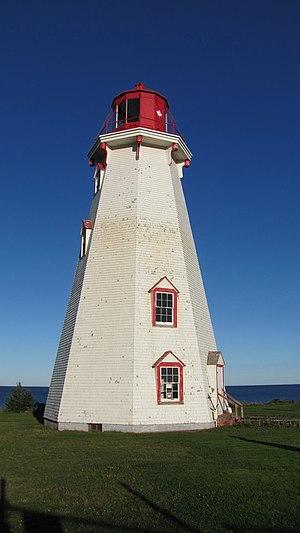
Le phare de Panmure Head est un phare actif qui est situé sur l'île Panmure devant le port de Georgetown, dans le Comté de Kings, au Canada.
Liste des phares de la province de l'Île-du-Prince-Édouard : Cette province canadienne est la plus petite du Canada. Les aides à la navigation au Canada sont entretenues par la Canadian Coast Guard.